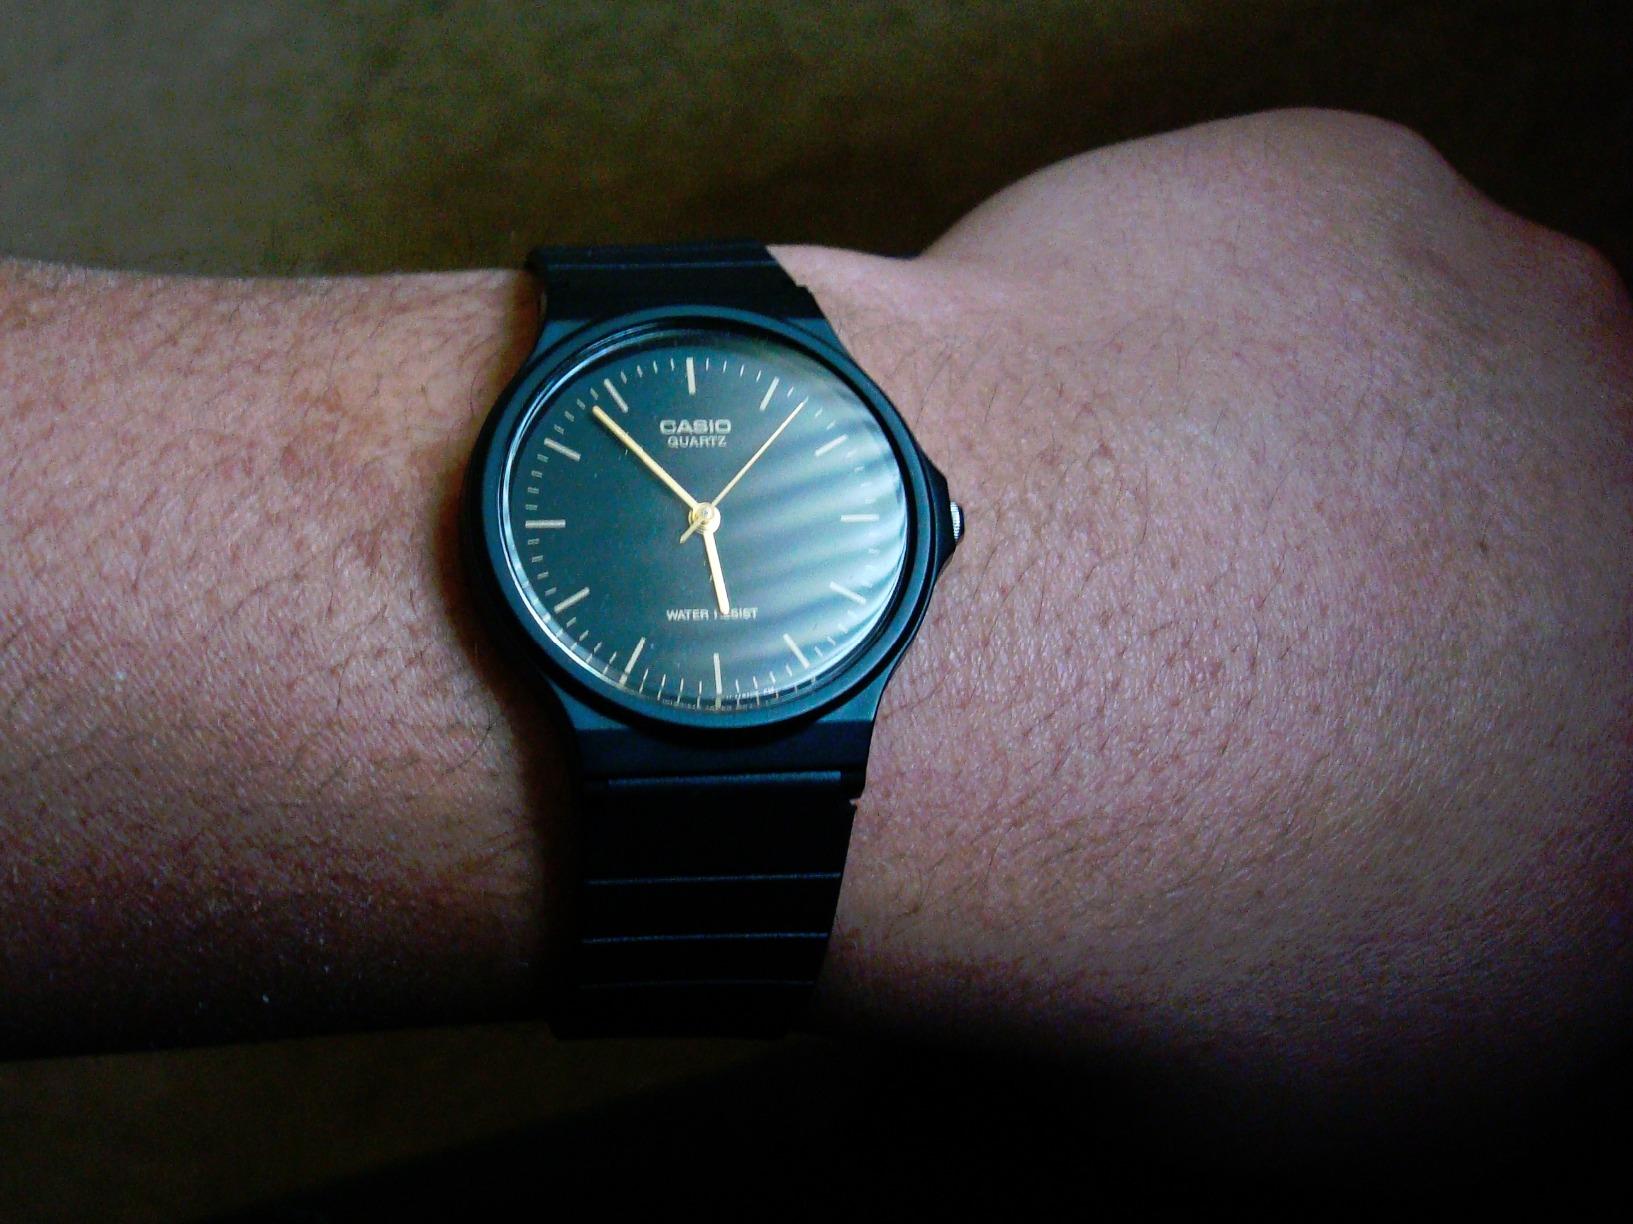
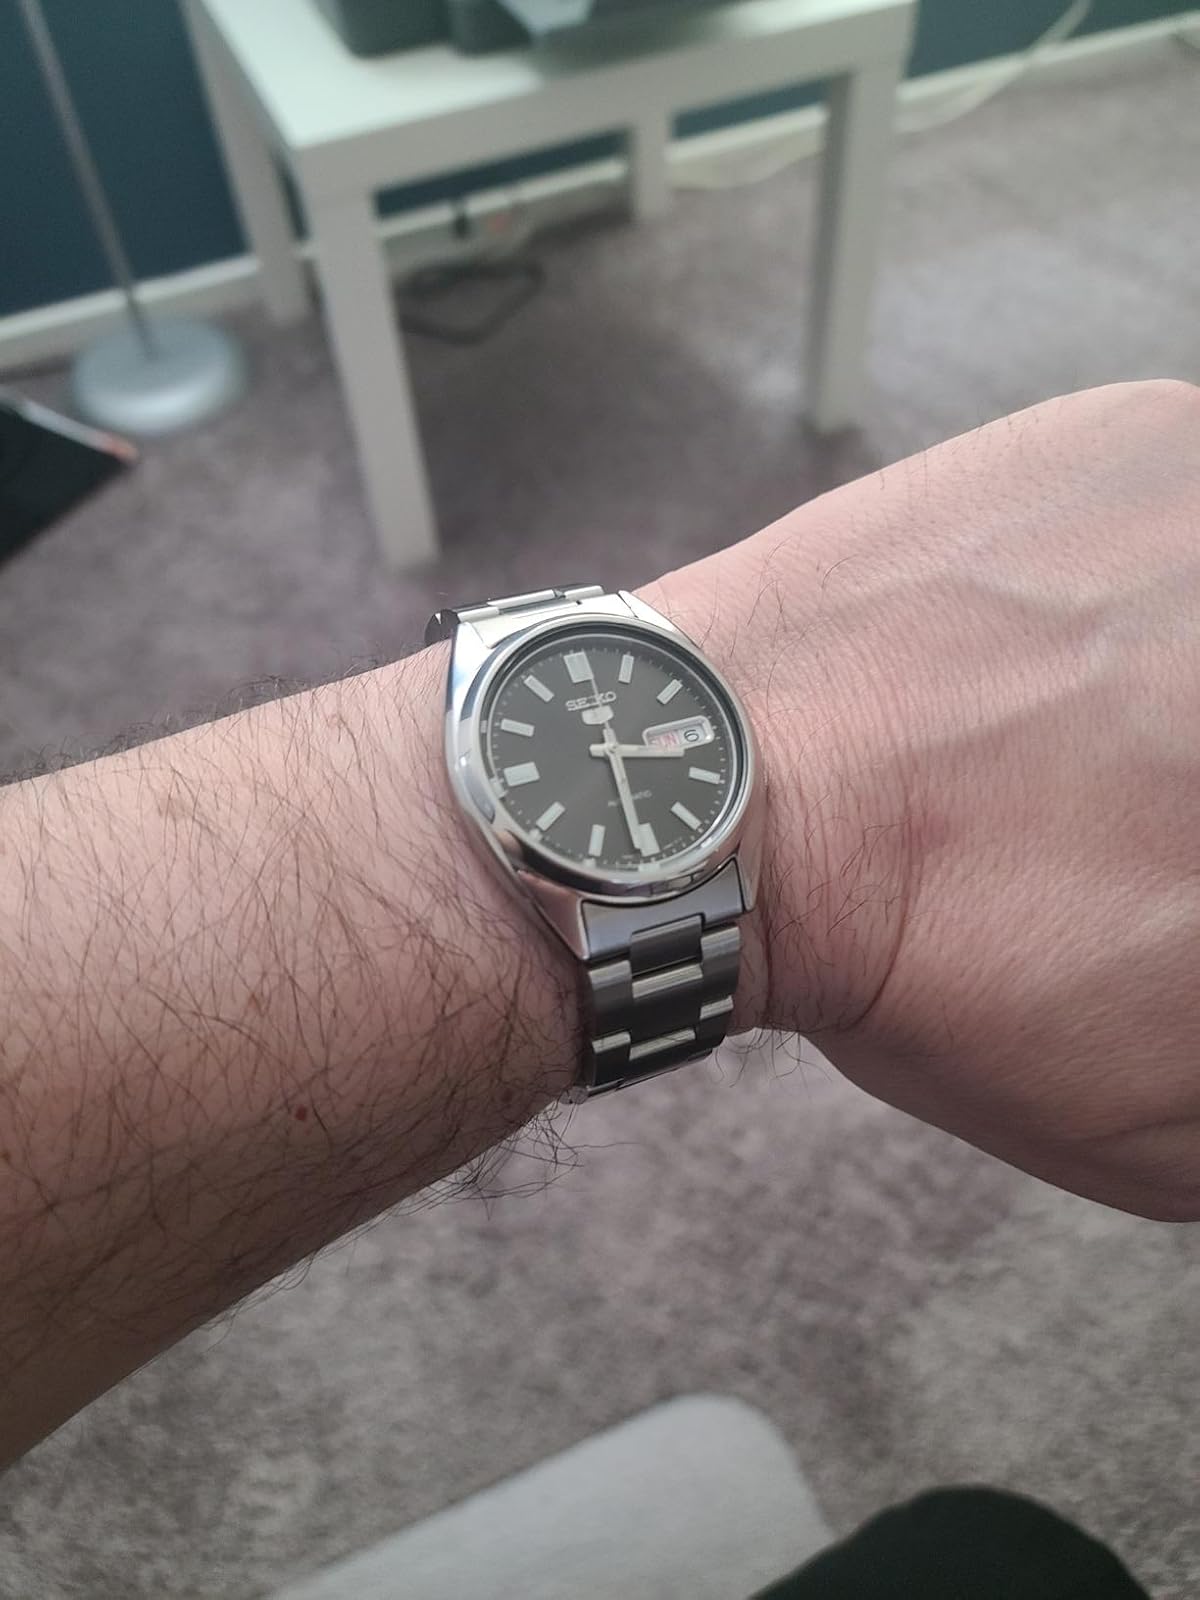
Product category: accessories_watch
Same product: no